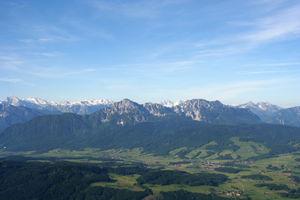
Le Zwiesel est un sommet des Alpes, à 1 782 m, dans les Alpes de Chiemgau, en Allemagne.